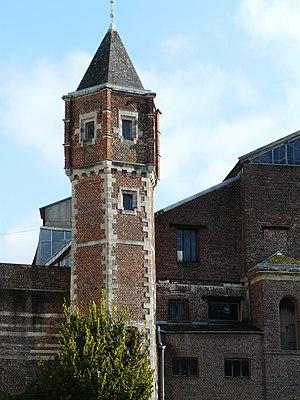
La tour de la maison du bailli de Marcoing à Cambrai